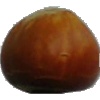
Label: Nut Forest 1